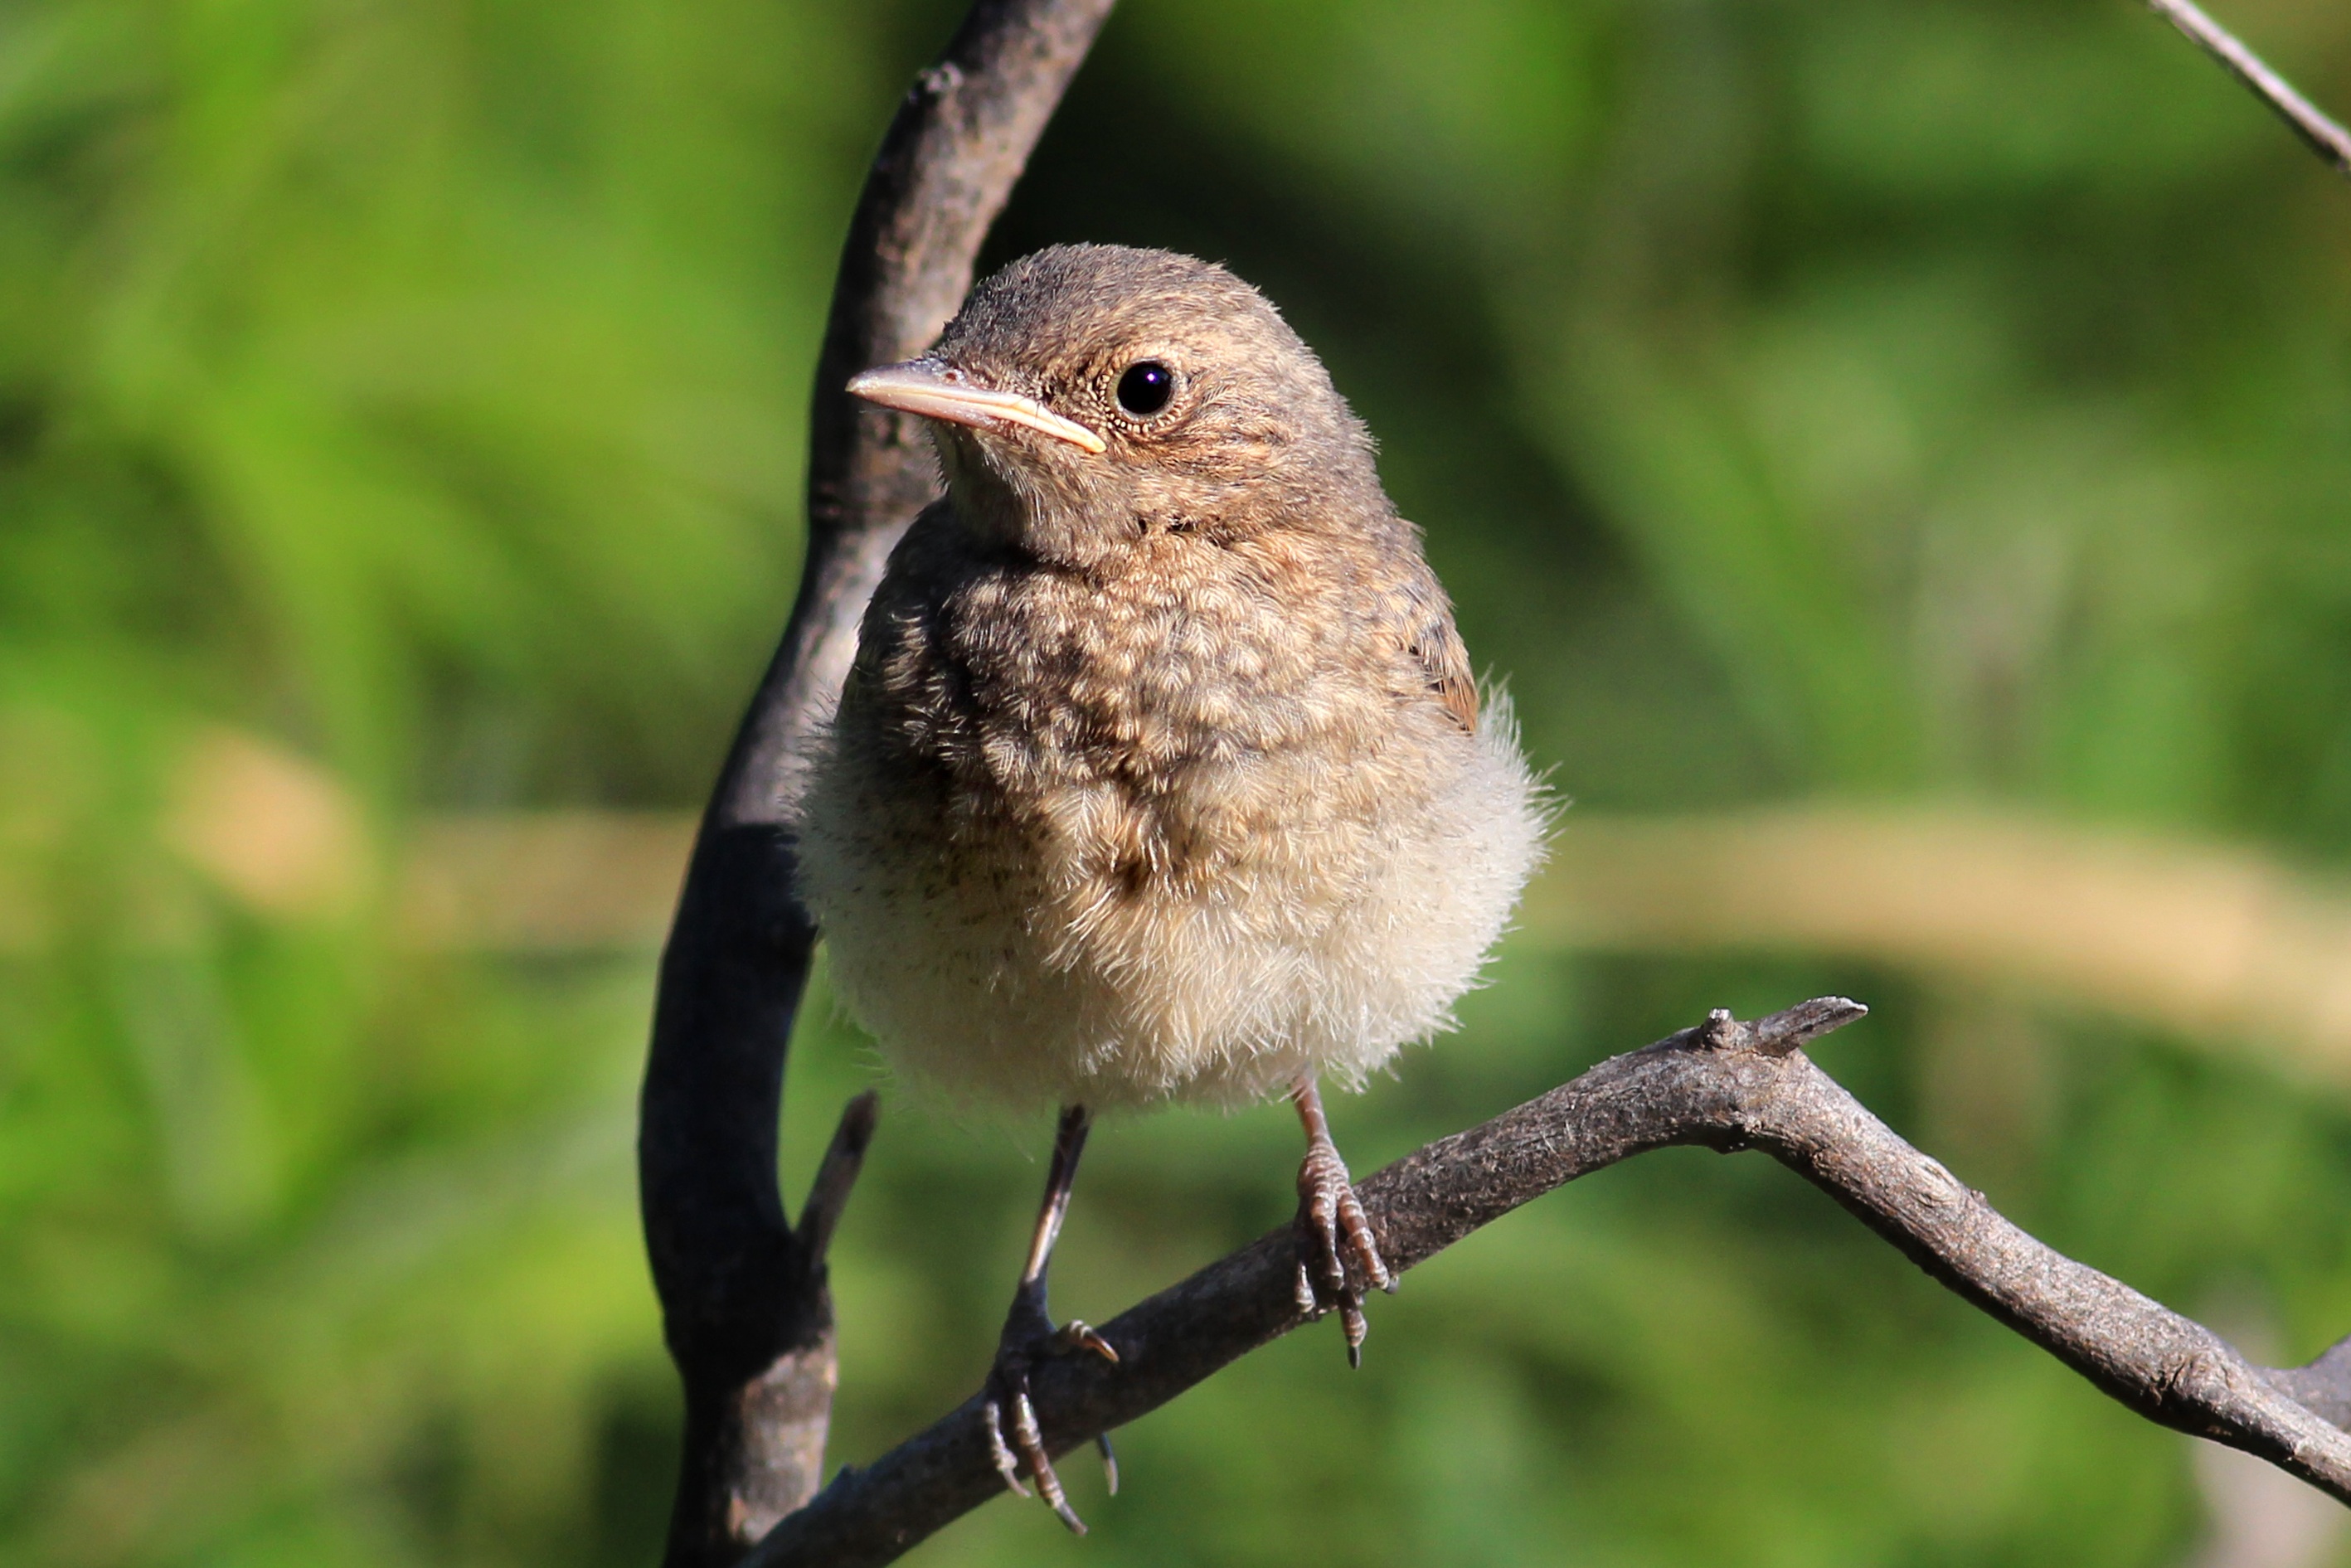
nature, branch, bird, wildlife, beak, fauna, vertebrate, sparrow, scott, natura, wheatear, wren, small bird, house sparrow, old world flycatcher, perching bird, emberizidae, nightingale, gray wheatear, oenanthe isabellina